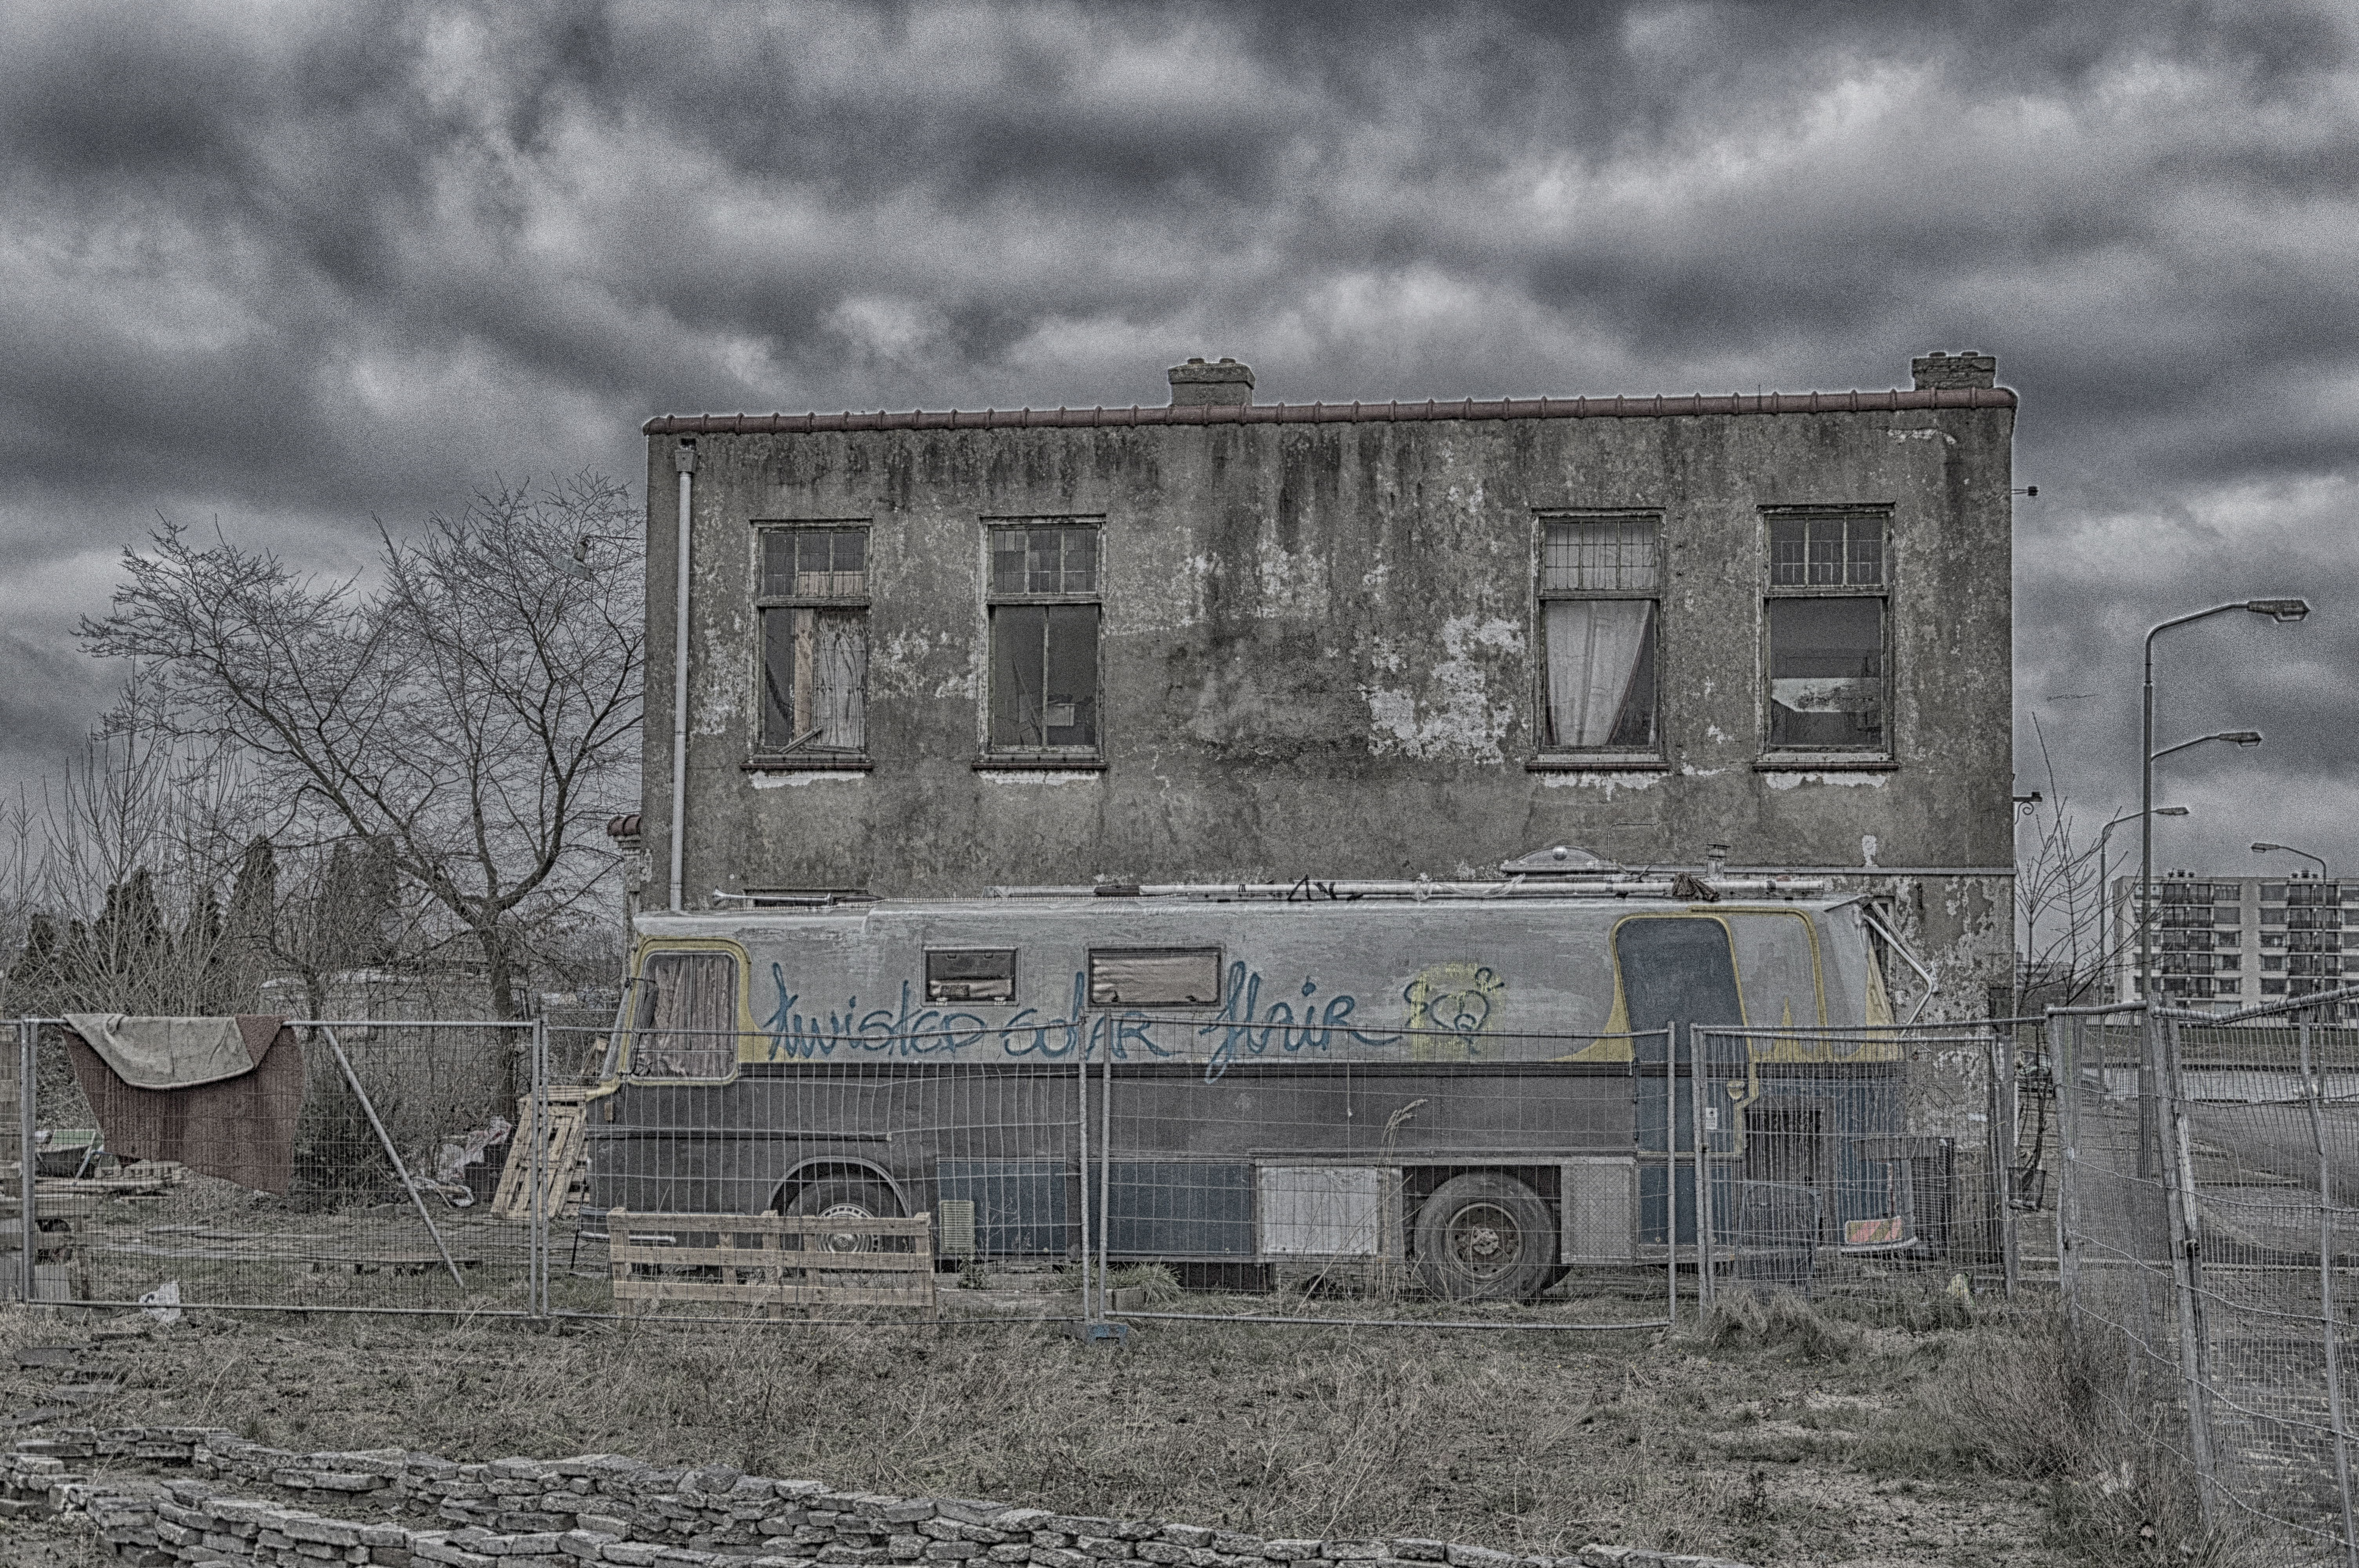
outdoor, winter, architecture, house, van, building, wall, photo, transport, shack, contrast, nikon, historic, hdr, holland, nederland, netherlands, urbex, ruins, dutch, outdoorphotography, picture, photograph, fotos, foto, geheugen, paulvandevelde, pdvandevelde, padagudaloma, dordrecht, stadsfotografie, nederlandinfotos, historisch, stadswandeling, architectuur, pvdvfotografie, pdvandeveldedordrecht, diep, rondjedordt, dedordtevaer, dutchphotography, nederlandsefotografie, dutchphotogaraphy, totallydutch, fotografienederland, hollandsefotografie, fotografieholland, fotosdordrecht, fotosvandordrecht, erfgoedcentrumdiep, sloop, rural area, kraakpand, neutraldensity, slooppand, merwedestraat, destaart, squattinghouse, papendrechtsestraat, urban area, residential area